A. B. Frost

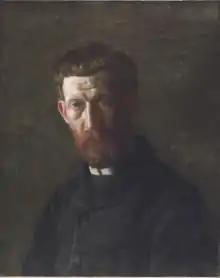
Portrait of A.B. Frost by Thomas Eakins

Arthur Burdett Frost (January 17, 1851 – June 22, 1928), usually cited as A. B. Frost, was an American illustrator, graphic artist, painter and comics writer. He is best known for his illustrations of Br'er Rabbit and other characters in the Joel Chandler Harris' Uncle Remus books.